Corfu Channel case

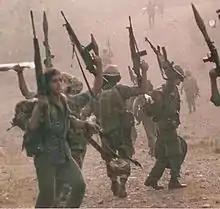
Several Nicaraguan Contras brandishing assault rifles and RPGs.

Before the formation of the United Nations, cases involving the use of force were considered unsuitable for adjudication. Since "Corfu Channel", the Court had rendered merits judgments in three use of force cases: "Nicaragua v. United States" in 1986, the "Oil Platforms" case in 2003, and "Armed Activities on the Territory of the Congo" in 2005. Many others have been brought before the Court, though these others did not result in decisions. Historically, the ICJ's stance has been to strictly enforce the prohibition on the use of force, a stance which has proved controversial.